Brett Deledio

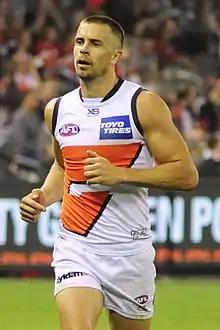
Deledio playing for Greater Western Sydney in April 2018

Brett Edward Deledio (born 18 April 1987) is a former professional Australian rules footballer who played 243 games over 12 seasons with the Richmond Football Club in the Australian Football League (AFL), and a further 32 matches over three seasons with the Greater Western Sydney Giants. He was a two-time All-Australian, two-time Richmond best and fairest winner and recipient of the league's Rising Star award in his debut year in 2005. Between 2013 and 2016, he served as Richmond's vice-captain. Deledio was drafted to Richmond with the number one overall pick in the 2004 AFL draft and made his debut in round 1 of the 2005 season.